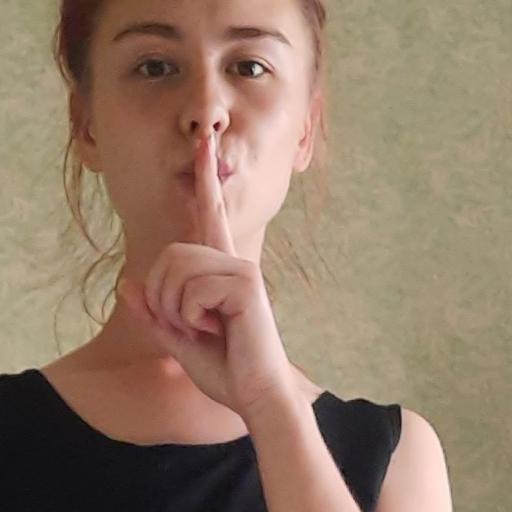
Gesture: mute